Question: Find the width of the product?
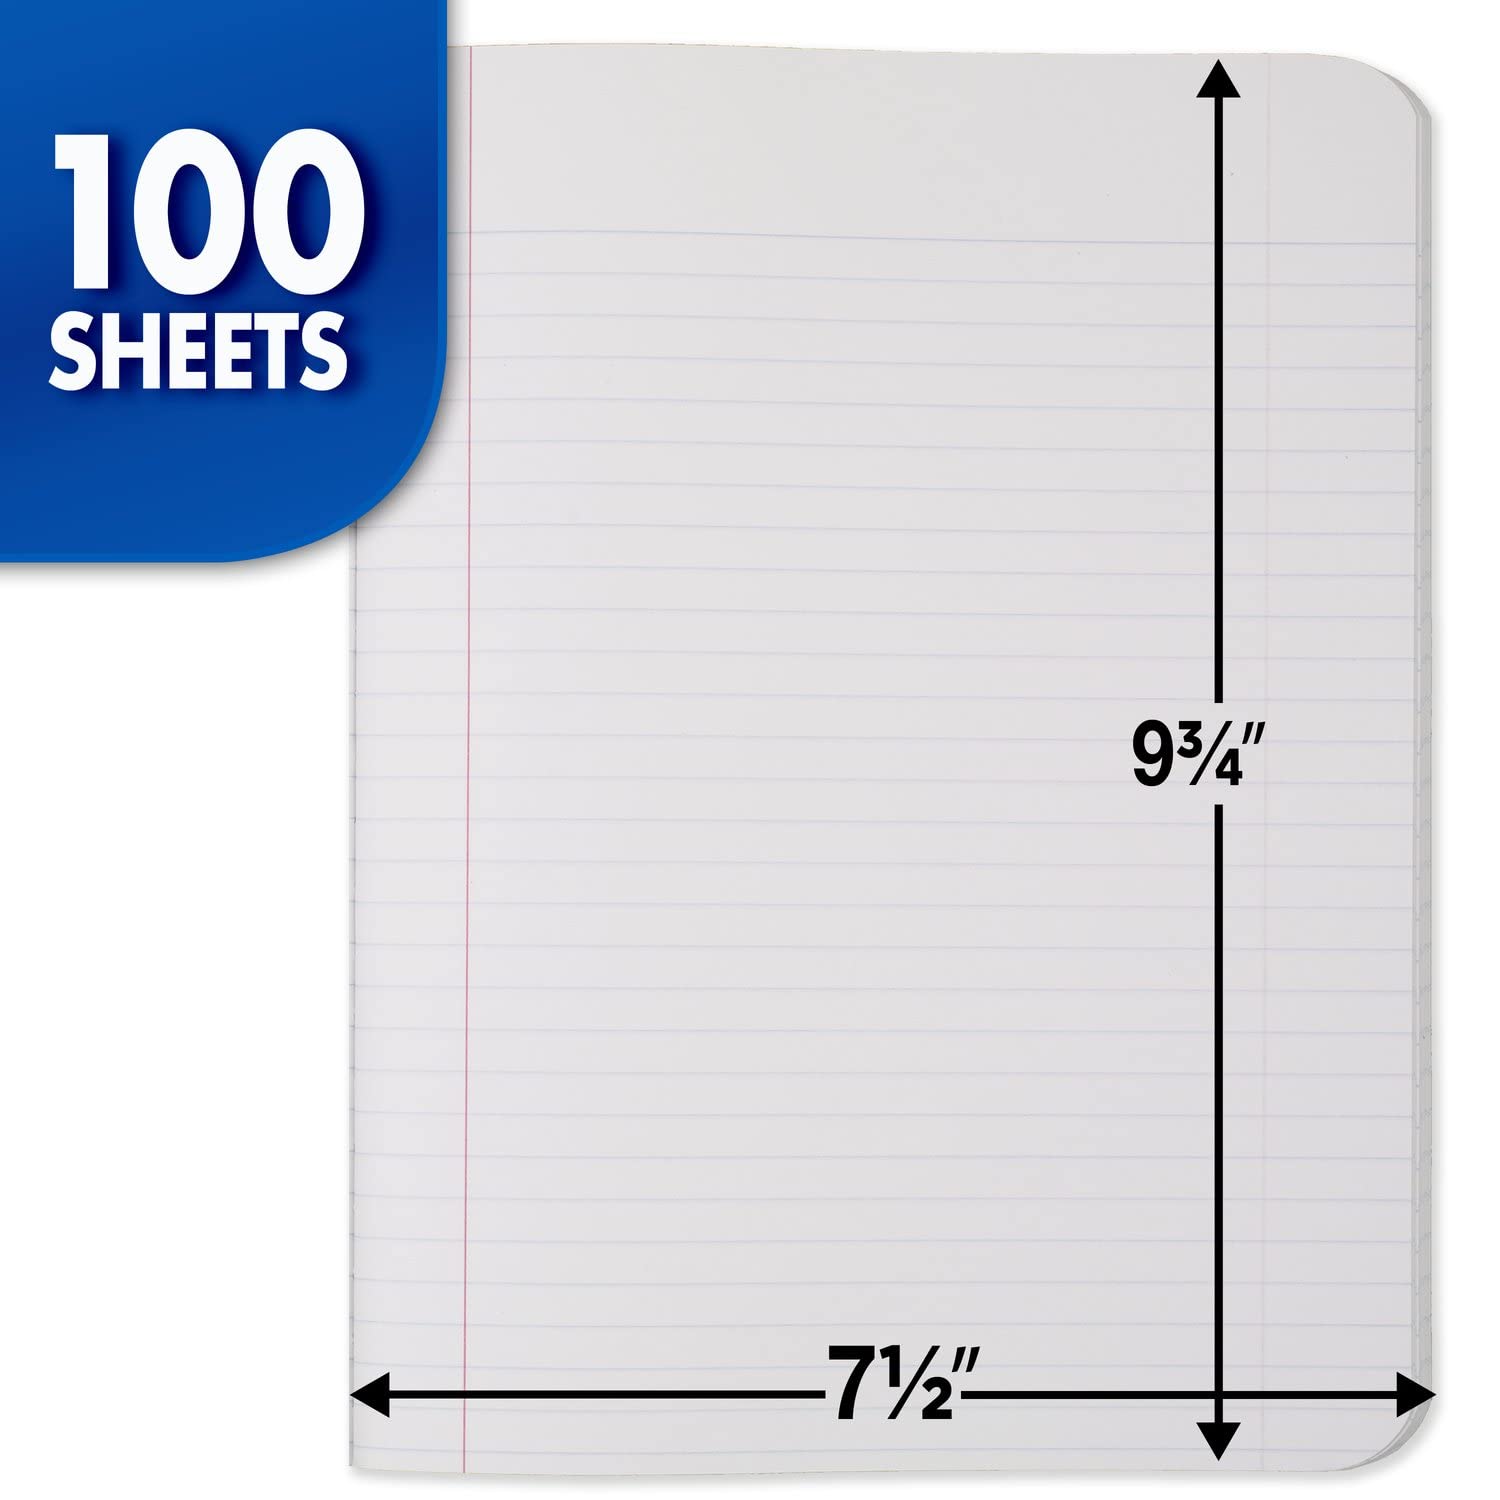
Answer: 7.5 inch